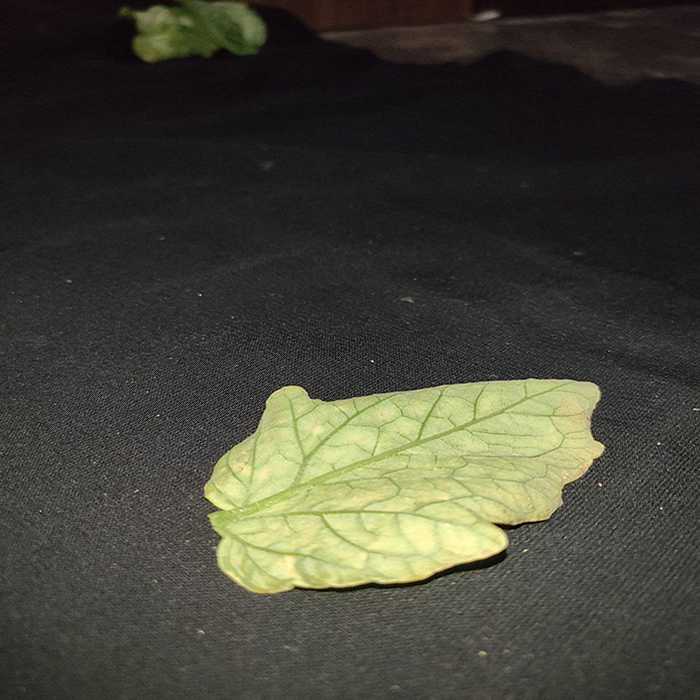
Plant: Tomato
Label: Tomato spotted wilt